M. Elizabeth Shellabarger

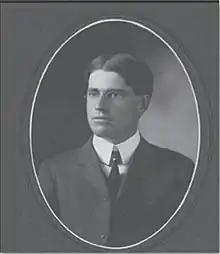
Ralph Wykes Garretson (1878-1903)

M. Elizabeth Shellabarger was the first person from Saguache County, Colorado, to become a Registered Nurse.